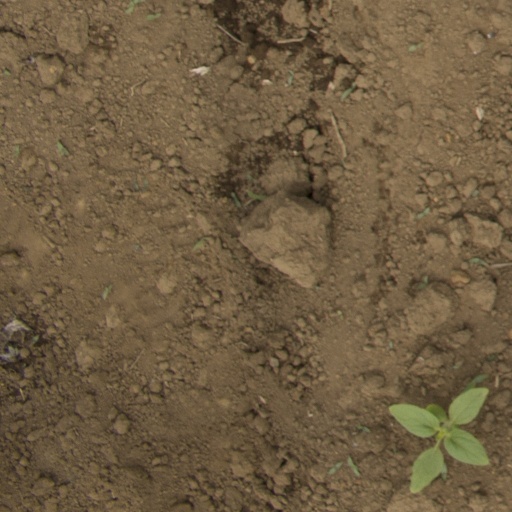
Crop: Jerusalem artichoke